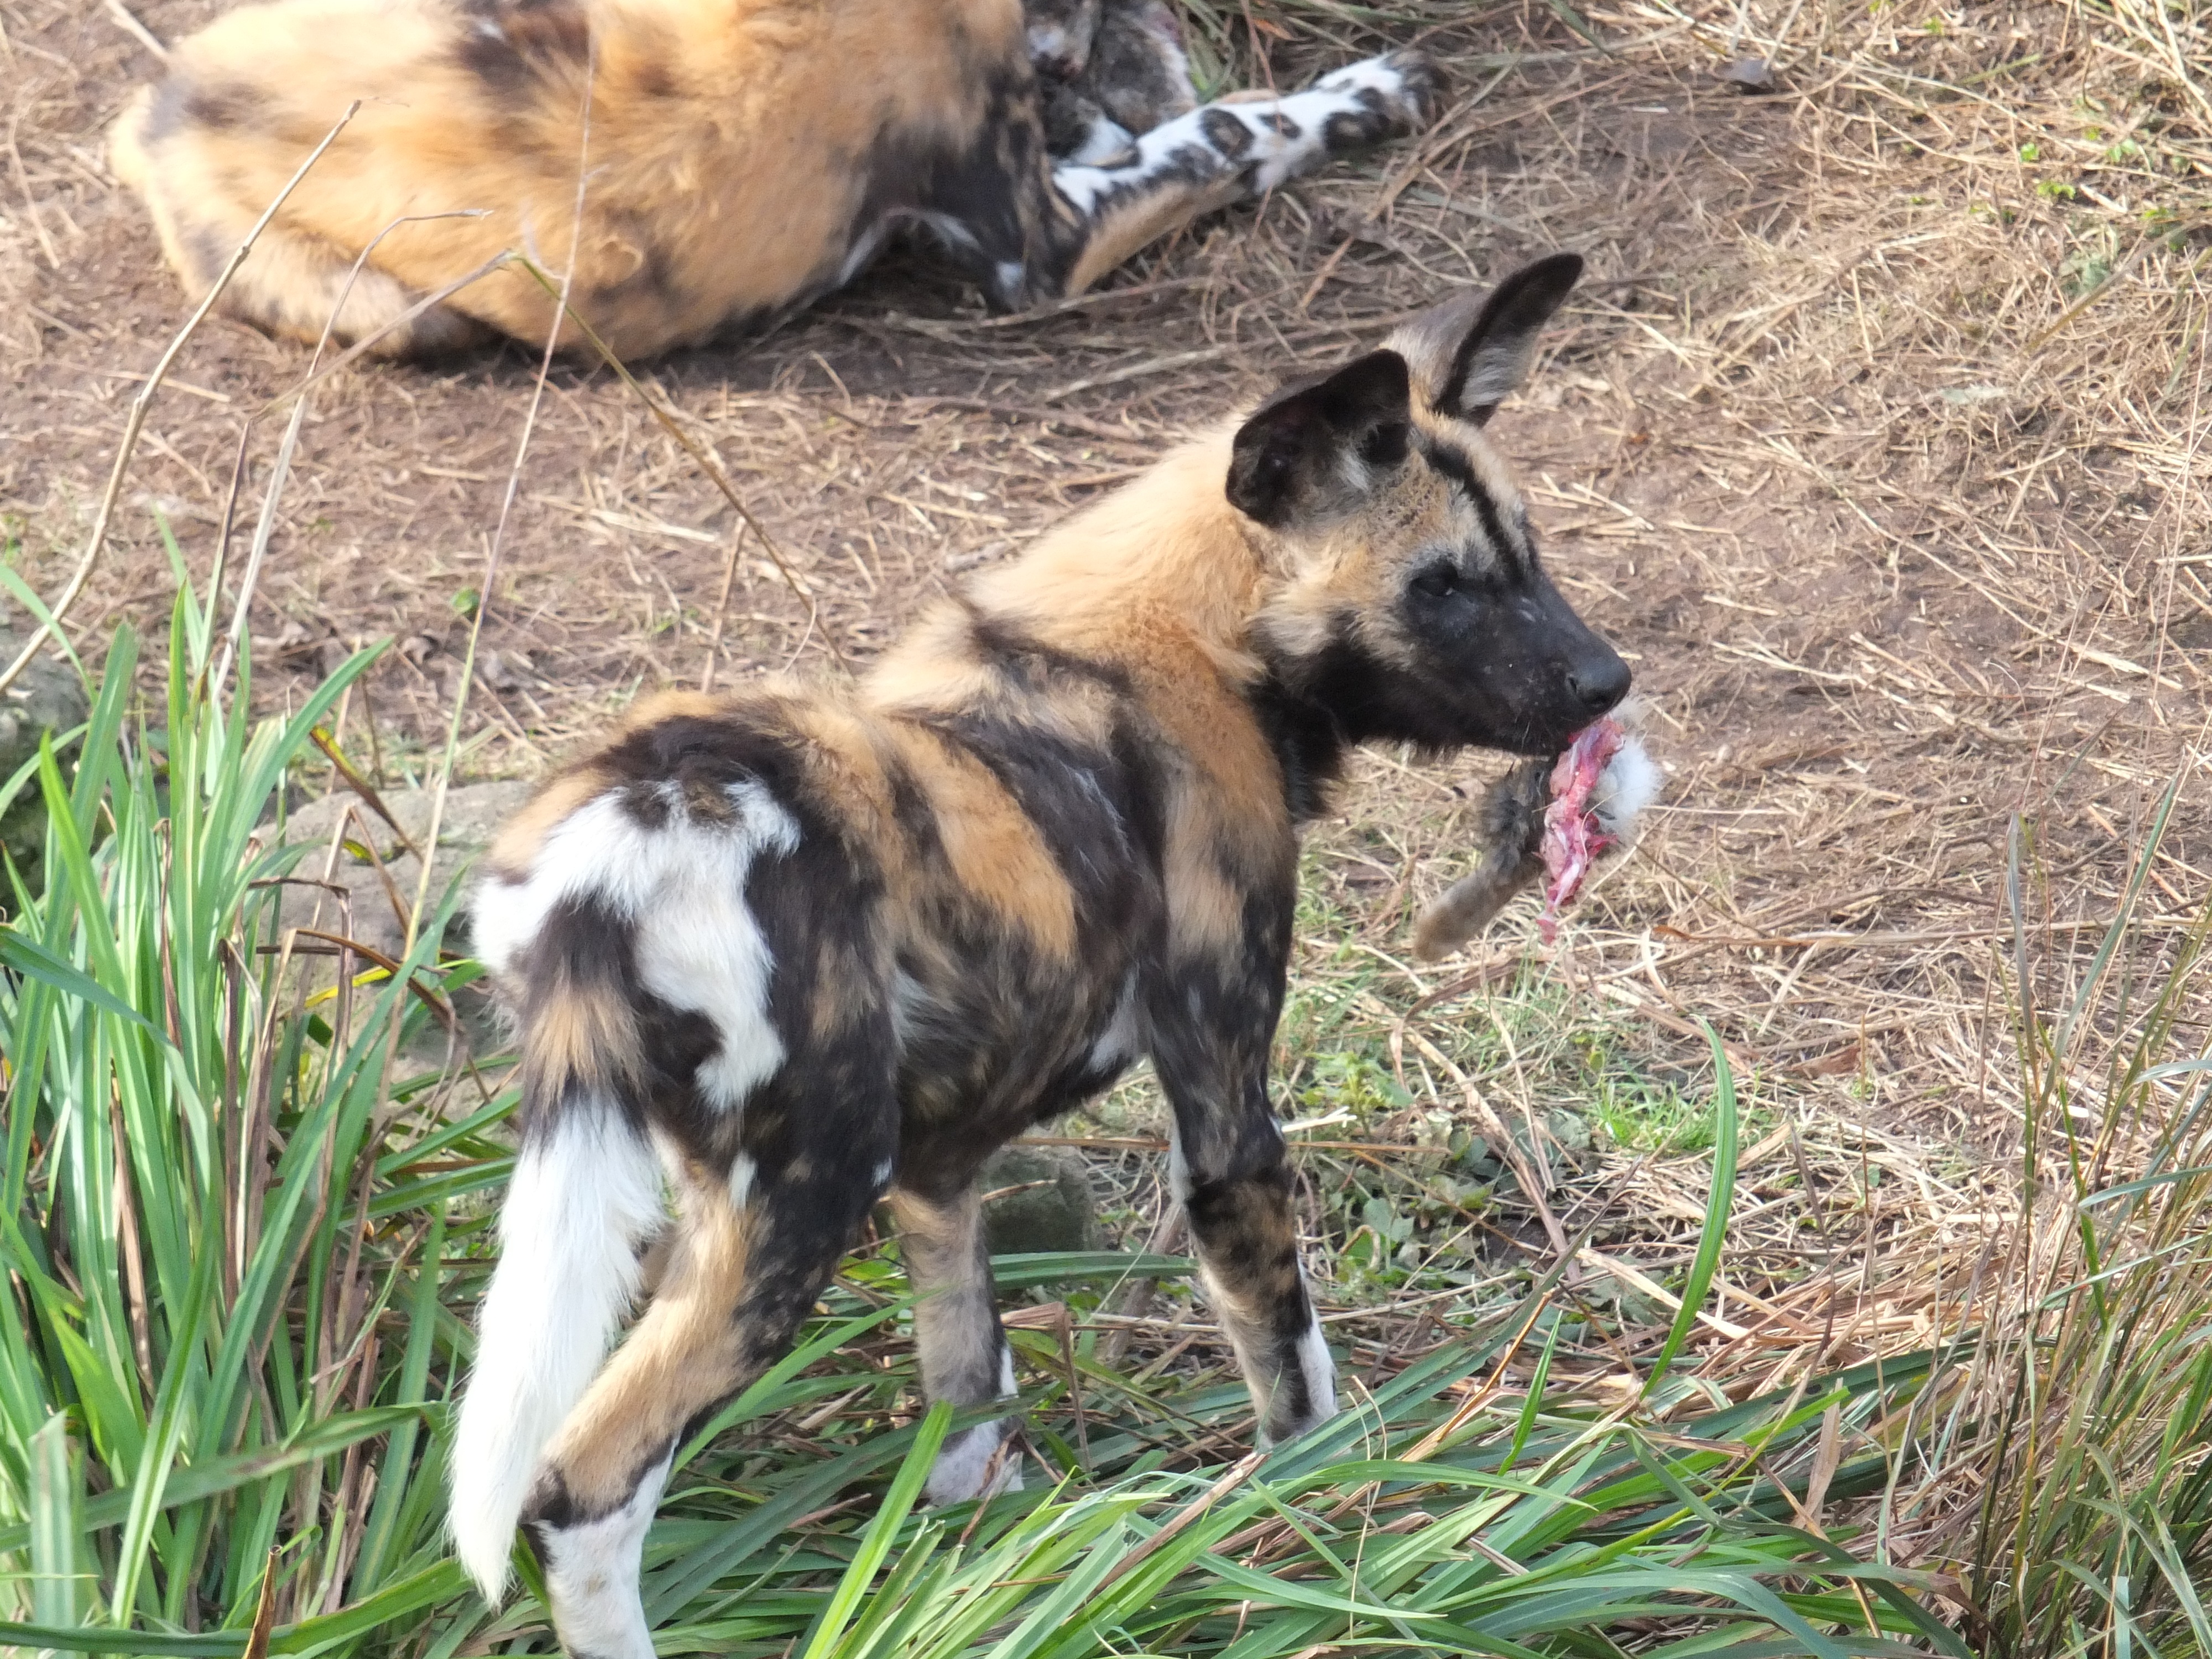
dog, animal, zoo, mammal, hunting dog, feeding, vertebrate, carnivore, cub, dog breed, street dog, dog like mammal, dog breed group, lycaon pictus, african wild dog